Soltau (Han) station

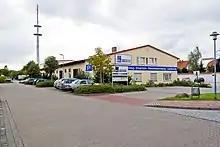
Buildings of the former DB freight yard, which has lost its sidings and is used commercially

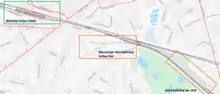
Map of Soltau (Han) and Soltau (Han) Süd stations

The freight facilities were located in the northwest part of the station. They are no longer in operation. Some buildings have been preserved, but the yard has lost its sidings and is no longer owned by Deutsche Bahn. They are used commercially. The street name of "Am Güterbahnhof" (at the freight yard) recalls its earlier use. Soltau (Han) station itself is usually no longer used for freight transport as it is handled at the freight yard at the Soltau (Han) Süd station of the Osthannoversche Eisenbahnen (OHE), which is only a few hundred metres away and has a track connection. The station is therefore affected mainly by through traffic.